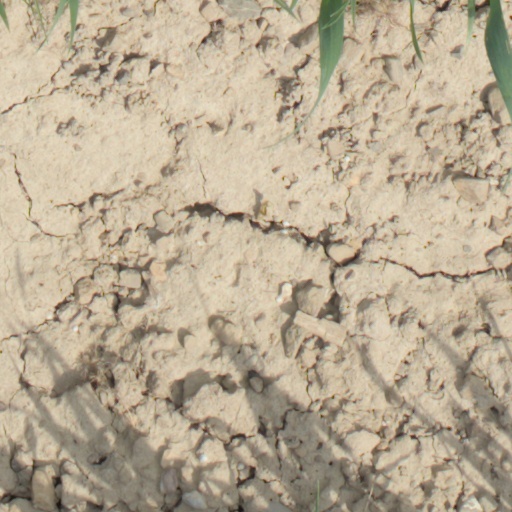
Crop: wheat